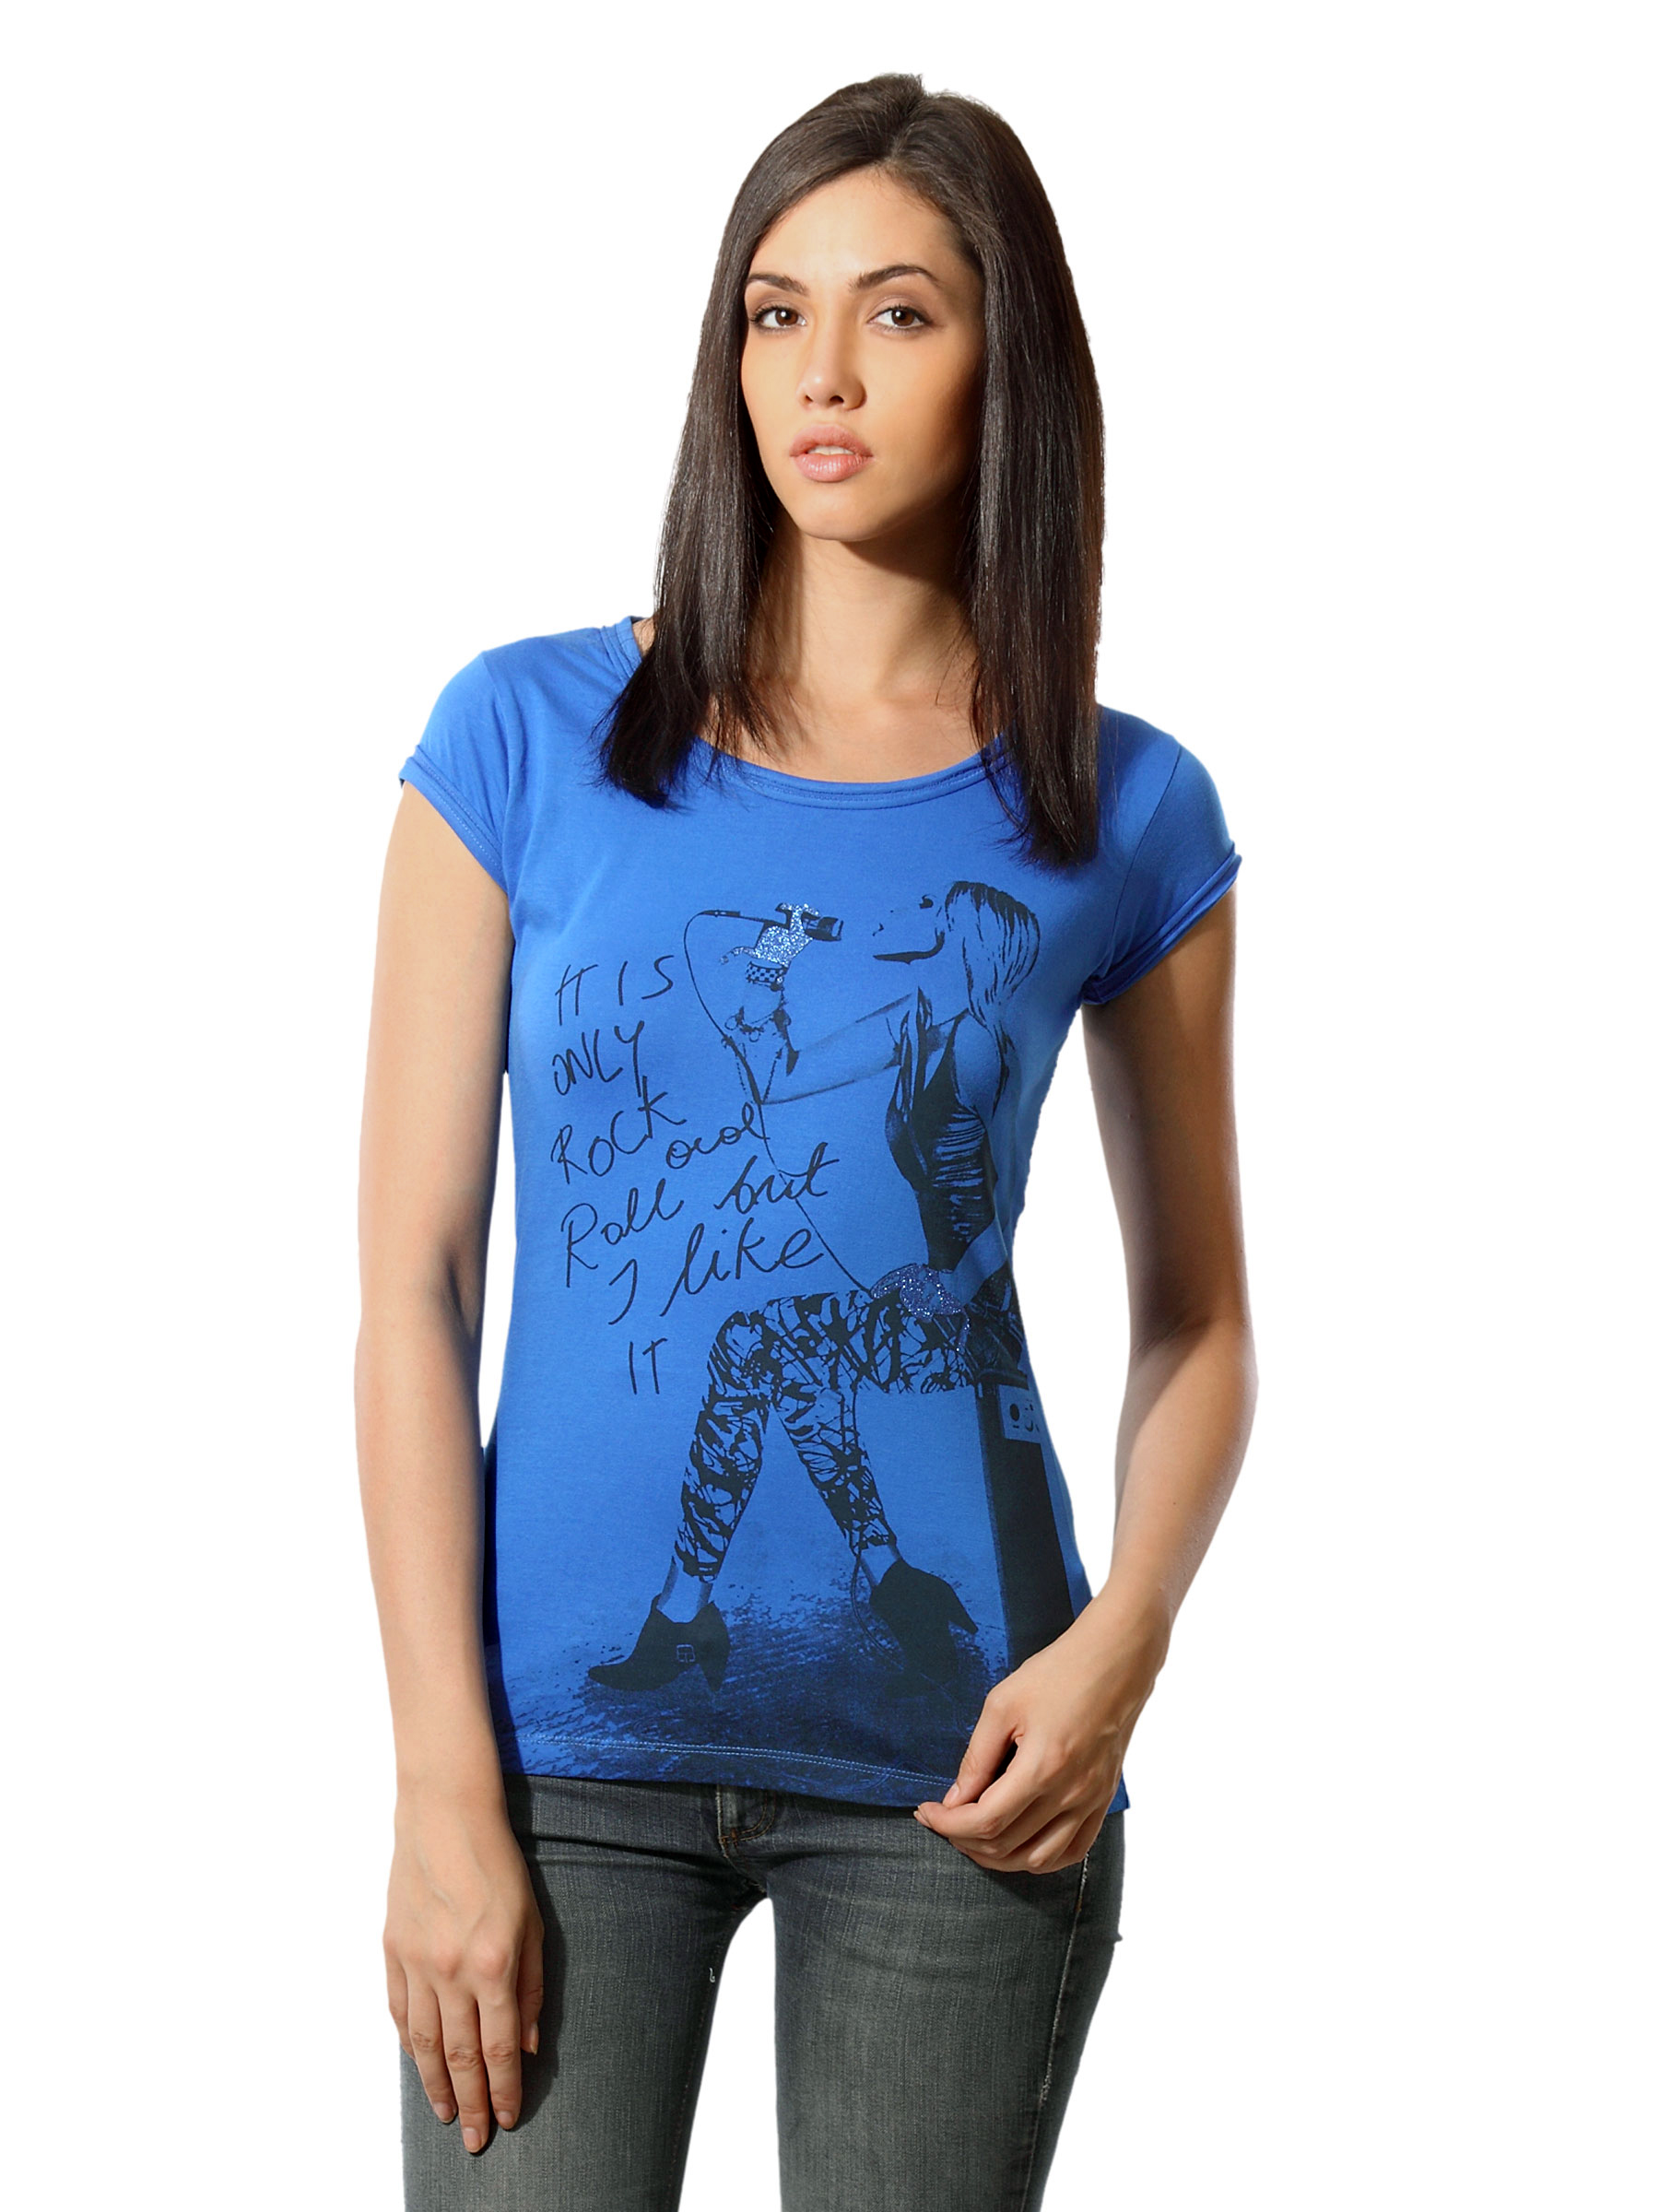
Flying Machine Women Printed Cobalt Blue Top
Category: Apparel / Topwear / Tops
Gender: Women
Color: Blue
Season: Summer 2012
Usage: Casual